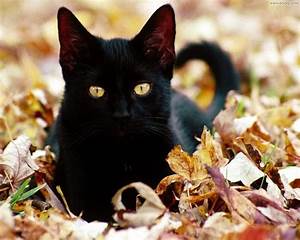
Label: cat